European colonization of the Americas

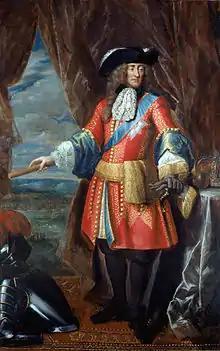
James II established the Colony of New York and the Dominion of New England.

Over this same time frame as Spain, Portugal claimed lands in North America (Canada) and colonized much of eastern South America naming it Santa Cruz and Brazil. On behalf of both the Portuguese and Spanish crowns, cartographer Amerigo Vespucci explored the South American east coast and published his new book "Mundus Novus" ("New World") in 1502–1503 which disproved the belief that the Americas were the easternmost part of Asia and confirmed that Columbus had reached a set of continents previously unheard of to any Europeans. Cartographers still use a Latinized version of his first name, "America", for the two continents. In April 1500, Portuguese noble Pedro Álvares Cabral claimed the region of Brazil to Portugal; the effective colonization of Brazil began three decades later with the founding of São Vicente in 1532 and the establishment of the system of captaincies in 1534, which was later replaced by other systems. Others tried to colonize the eastern coasts of present-day Canada and the River Plate in South America. These explorers include João Vaz Corte-Real in Newfoundland; João Fernandes Lavrador, Gaspar and Miguel Corte-Real and João Álvares Fagundes, in Newfoundland, Greenland, Labrador, and Nova Scotia (from 1498 to 1502, and in 1520).